Maya script

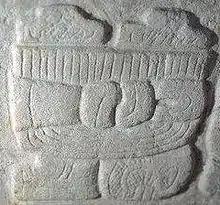
Tikal or "Mutal" Emblem Glyph, Stela 26 in Tikal's Litoteca Museum

Phonetic glyphs stood for simple consonant-vowel (CV) or vowel-only (V) syllables. However, Mayan phonotactics is slightly more complicated than this. Most Mayan words end with consonants, and there may be sequences of two consonants within a word as well, as in "xolteʼ" ( 'scepter') which is CVCCVC. When these final consonants were sonorants "(l, m, n)" or gutturals "(j, h, ʼ)" they were sometimes ignored ("underspelled"). More often, final consonants were written, which meant that an extra vowel was written as well. This was typically an "echo" vowel that repeated the vowel of the previous syllable. For example, the word [kah] 'fish fin' would be underspelled "ka" or written in full as "ka-ha". However, there are many cases where some other vowel was used, and the orthographic rules for this are only partially understood; this is largely due to the difficulty in ascertaining whether this vowel may be due to an underspelled suffix.